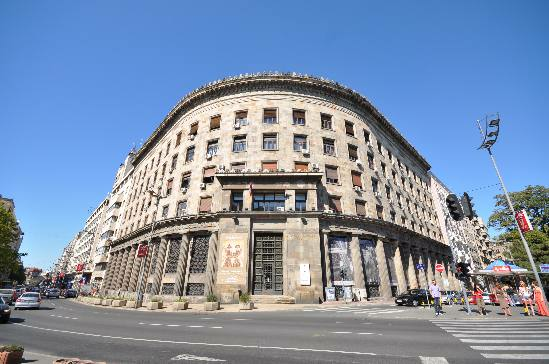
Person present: No